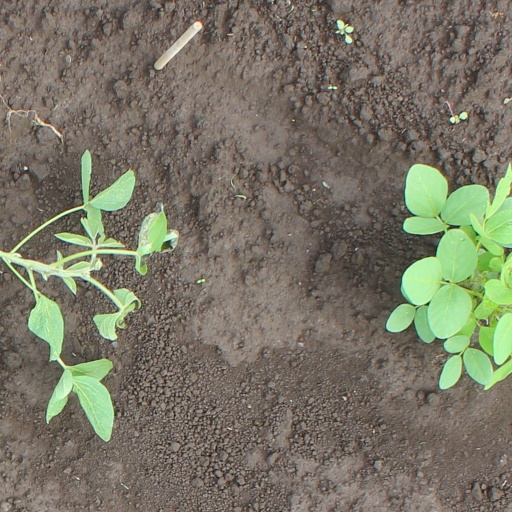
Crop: soybean